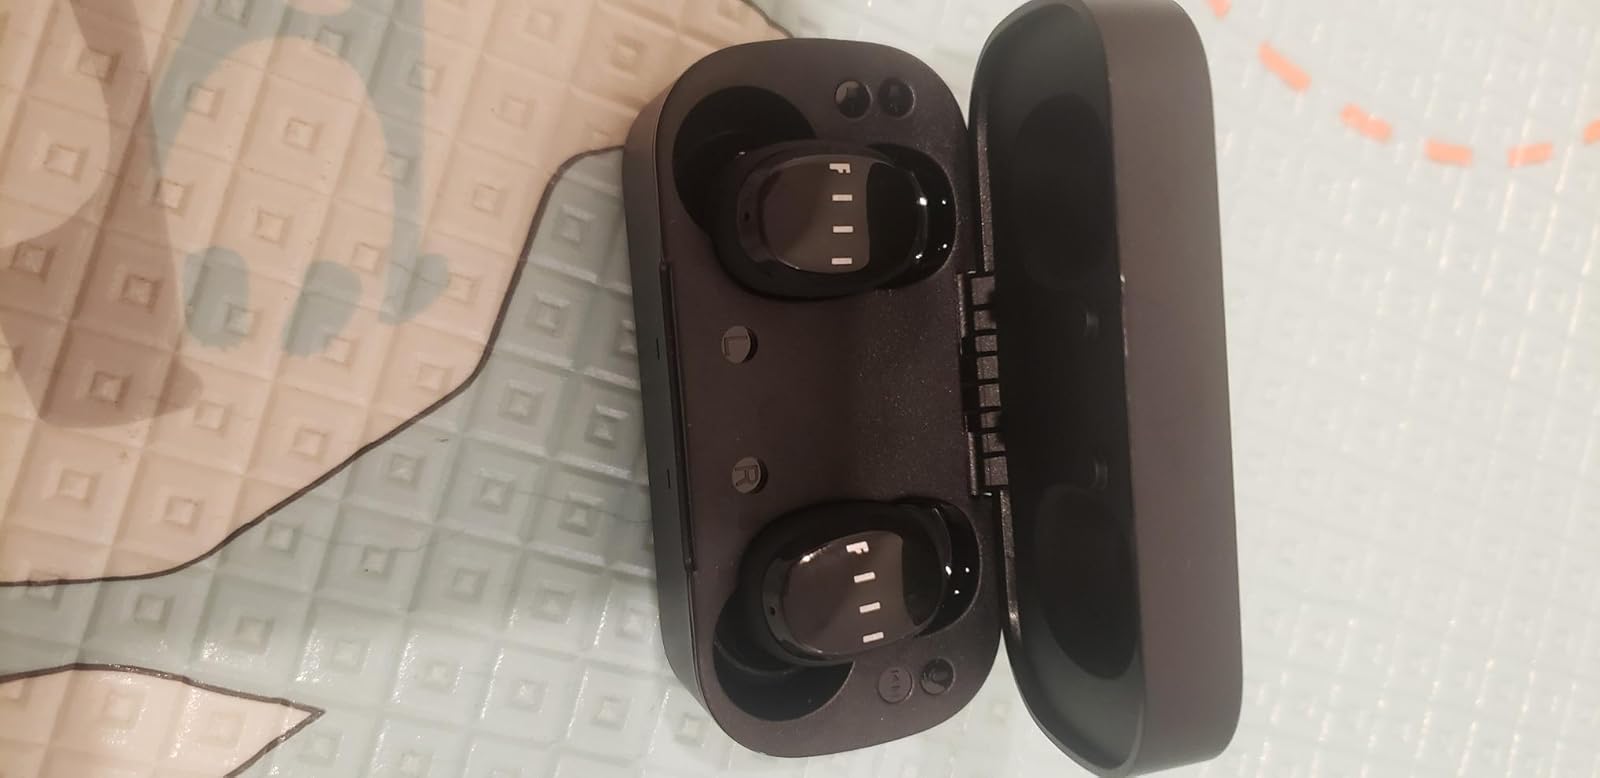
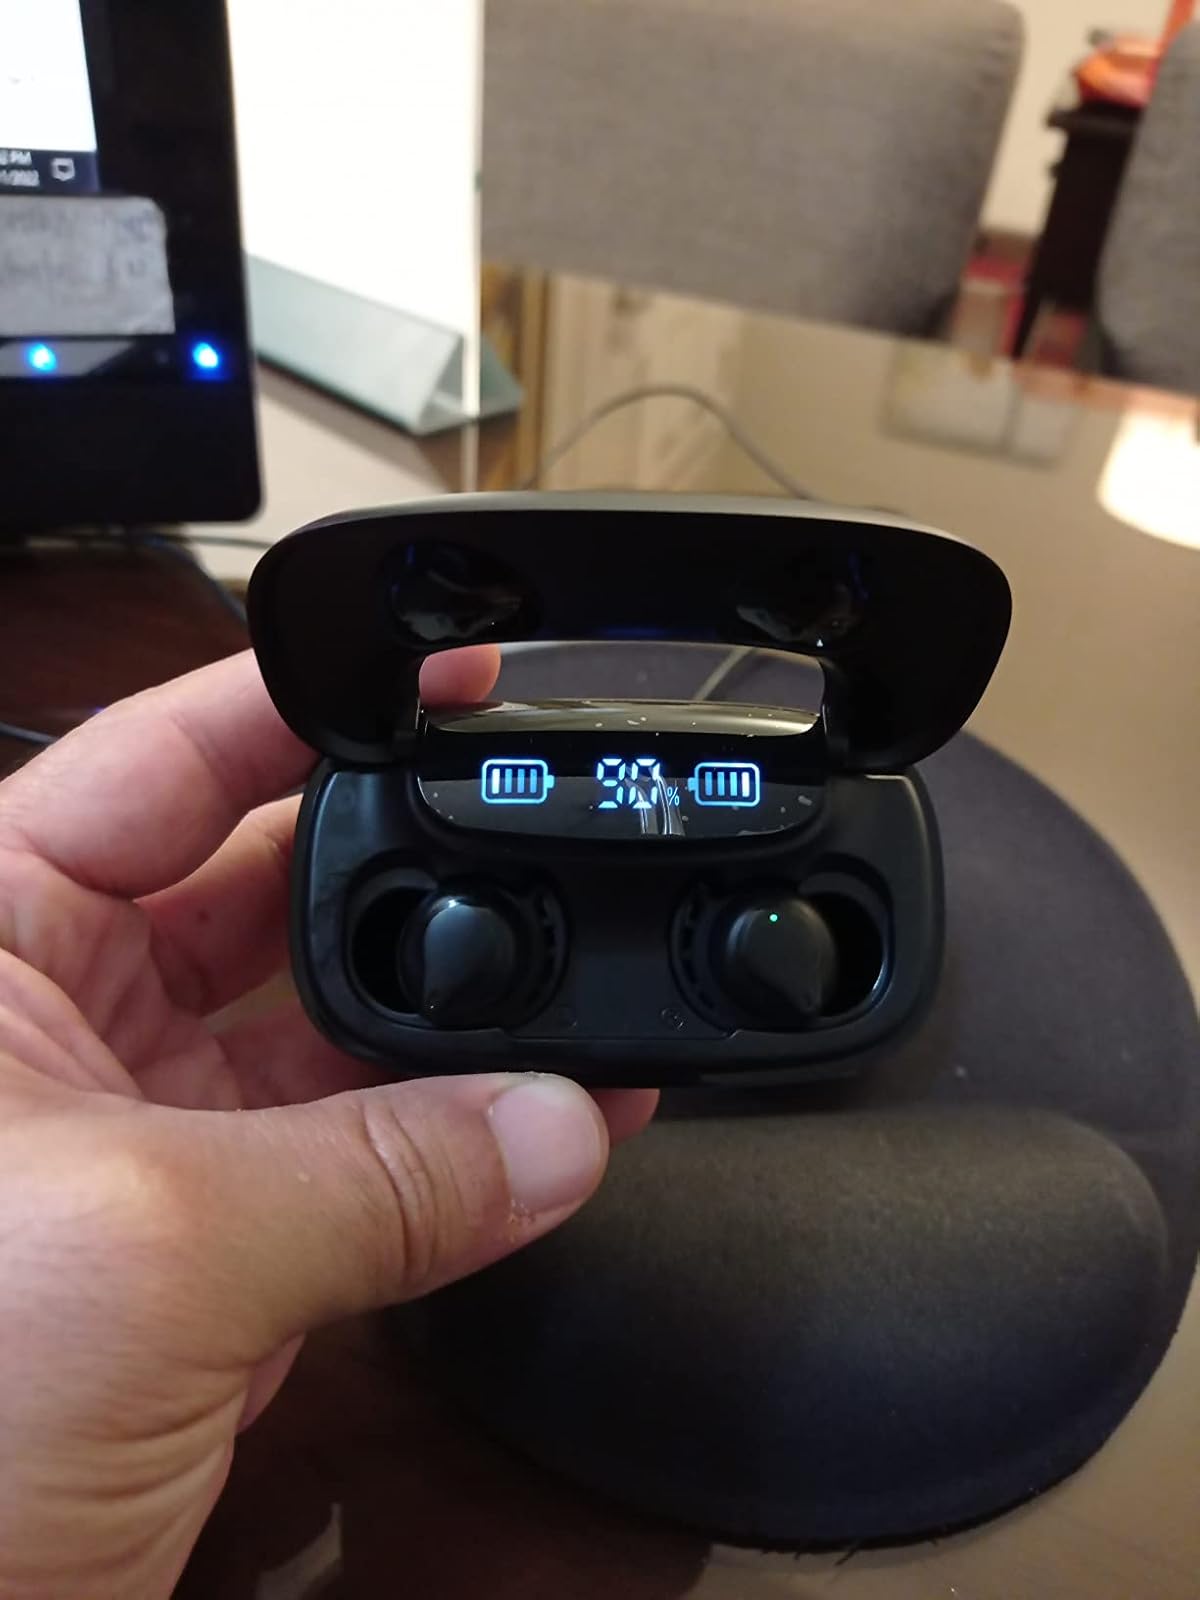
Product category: earbuds
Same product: no